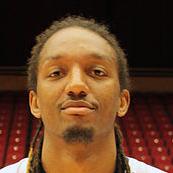
Age: 26